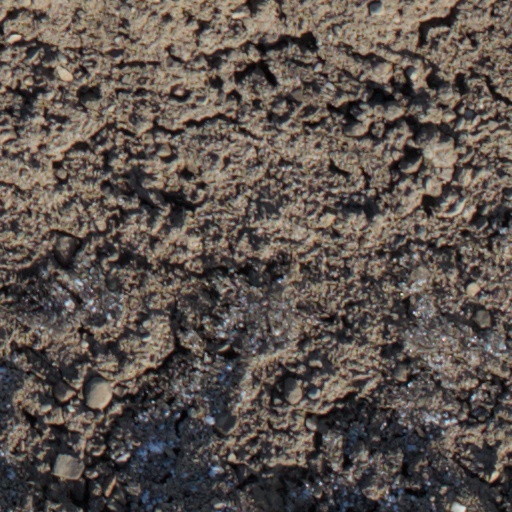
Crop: wheat